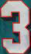
Number: 3